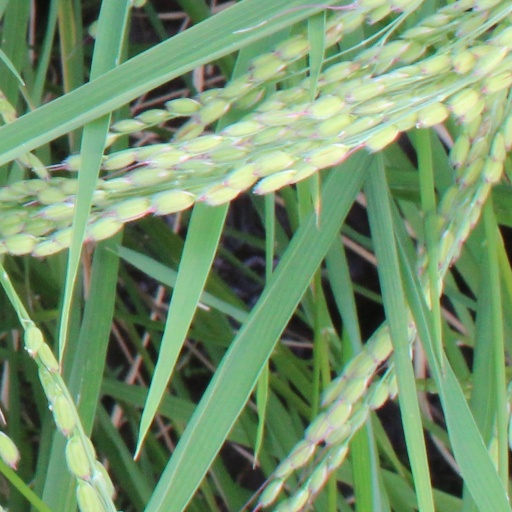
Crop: rice